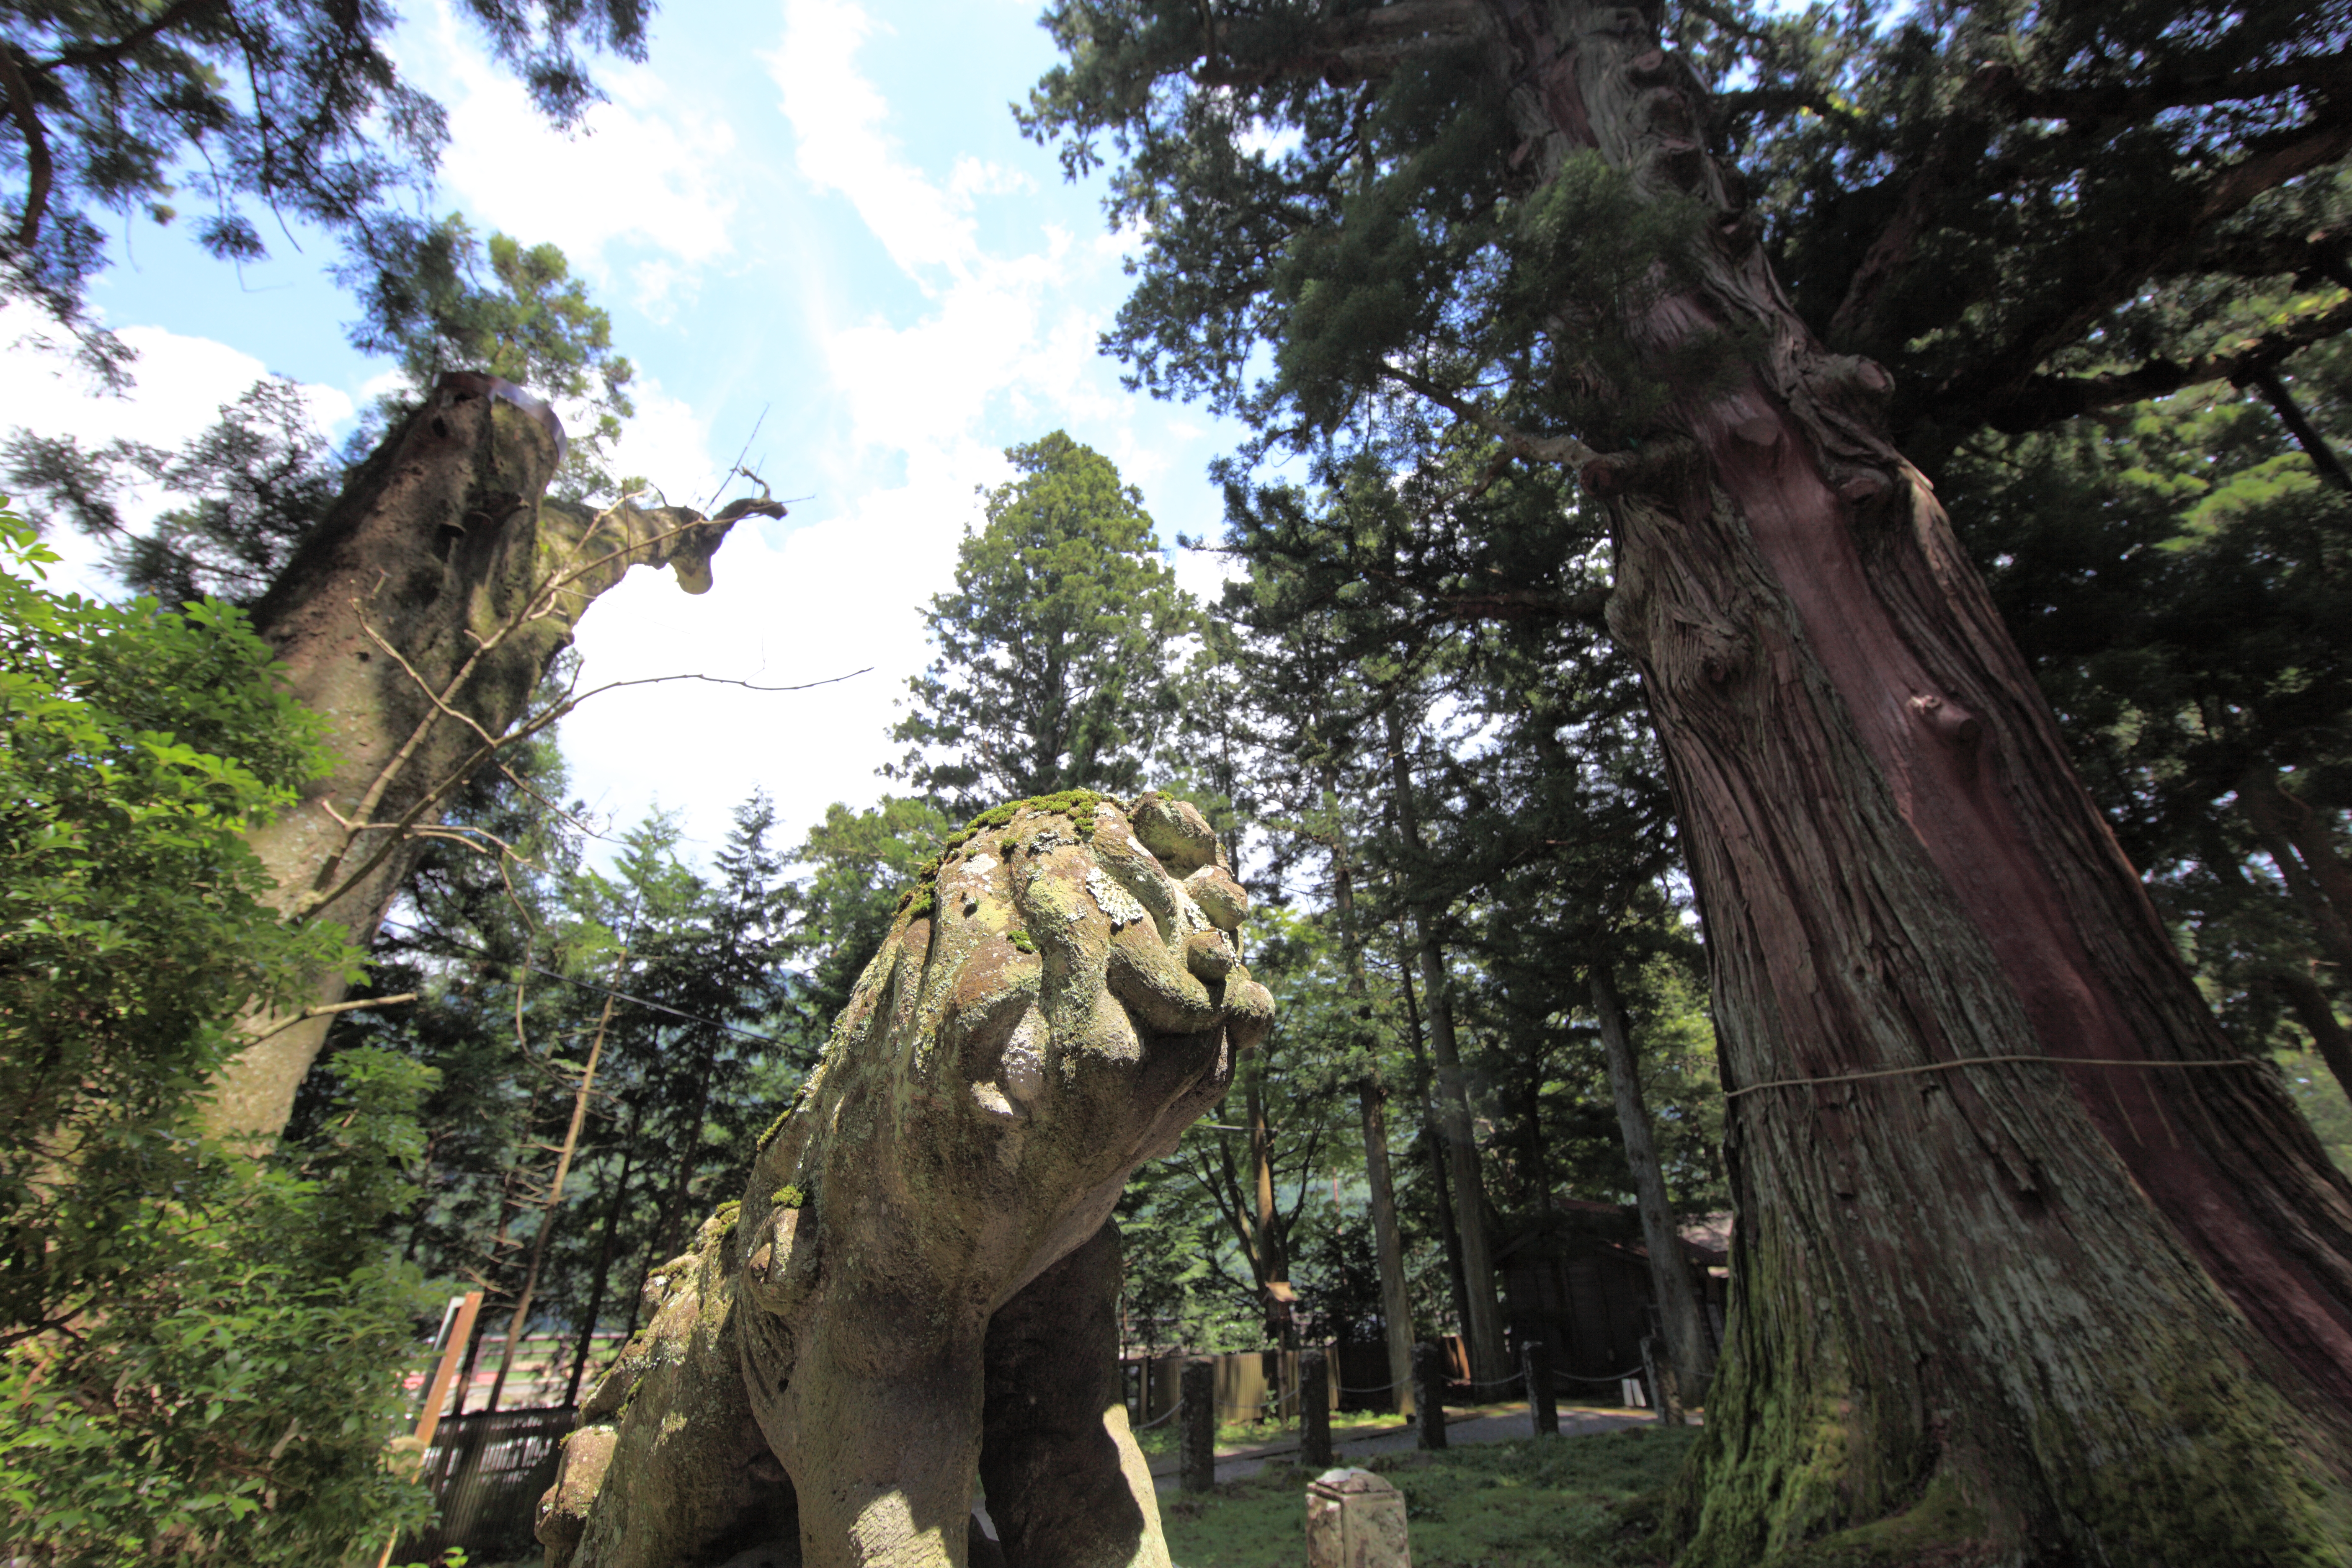
tree, forest, high, jungle, park, botany, temple, rainforest, shrine, 5d, hires, markii, hi, res, resolution, imperialguardianlion, shiobarahachimangu, woody plant